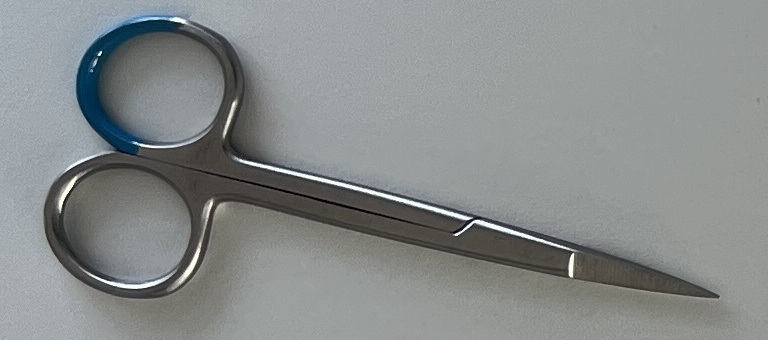
Hinged instrument state: closed